Furry Weekend Atlanta

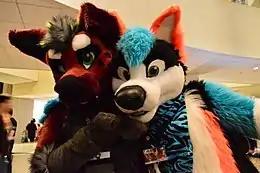
Fursuiters at Furry Weekend Atlanta 2015

Furry Weekend Atlanta (FWA) is a furry convention held annually in Atlanta, Georgia. Started in 2004, the convention caters to members of the furry fandom, a subculture focused around fictional anthropomorphic animal characters. Attendance has steadily risen throughout its history, peaking at 17,736 attendees in 2025, making it currently the most attended furry convention in the world.